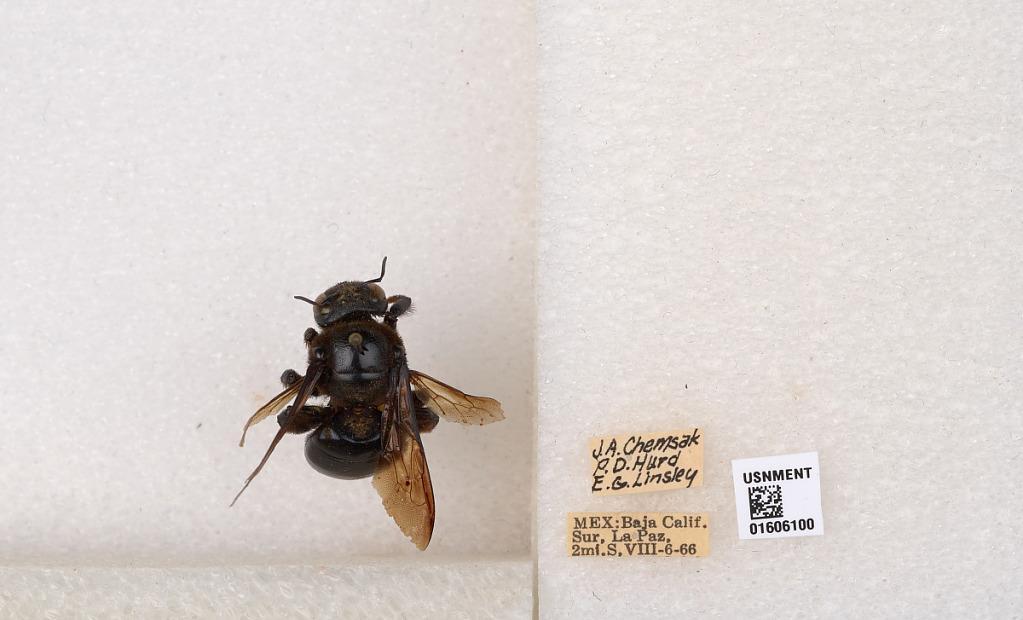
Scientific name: Xylocopa (Xylocopoides) californica arizonensis Cresson
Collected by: P. Hurd & E. Linsley
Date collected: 1966-8-6
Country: Mexico
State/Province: Baja California Sur
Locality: La Paz, 2 mi. S